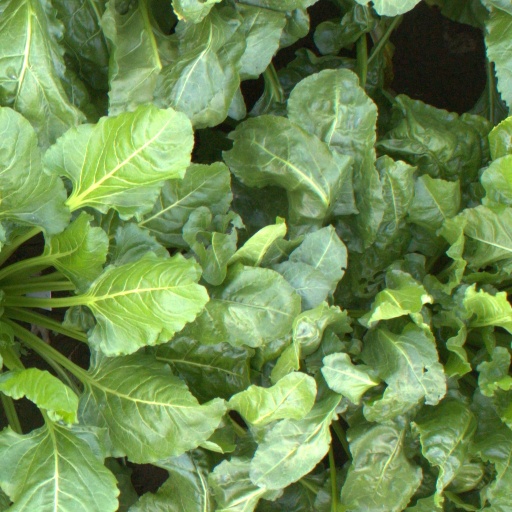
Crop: sugar beet